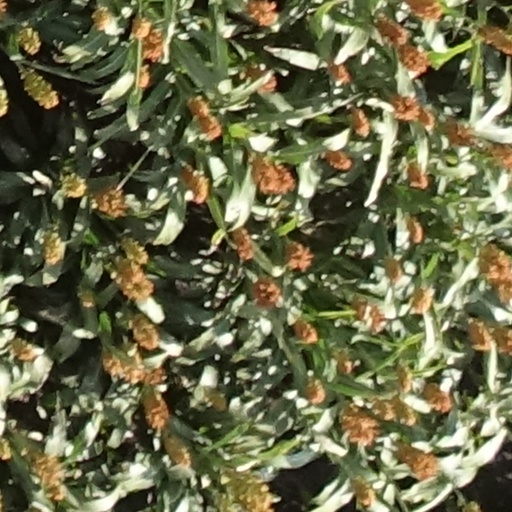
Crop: sorghum